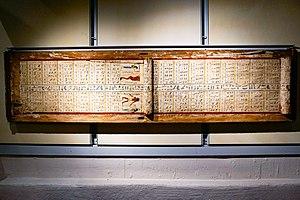
Le musée de l'université de Tübingen est un établissement muséographique universitaire dont les collections sont installées dans le château Hohentübingen ainsi qu'au sein d'autres bâtiments de Tübingen, ville située dans le Land de Bade-Wurtemberg. Le musée est créé en octobre 2006.